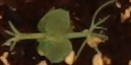
Label: Field Pea